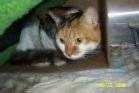
Label: cat